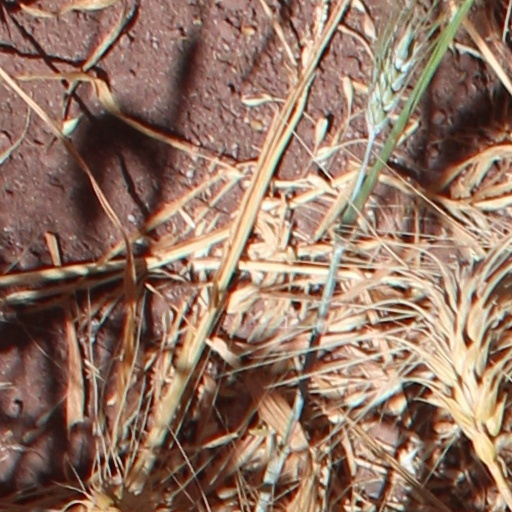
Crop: wheat